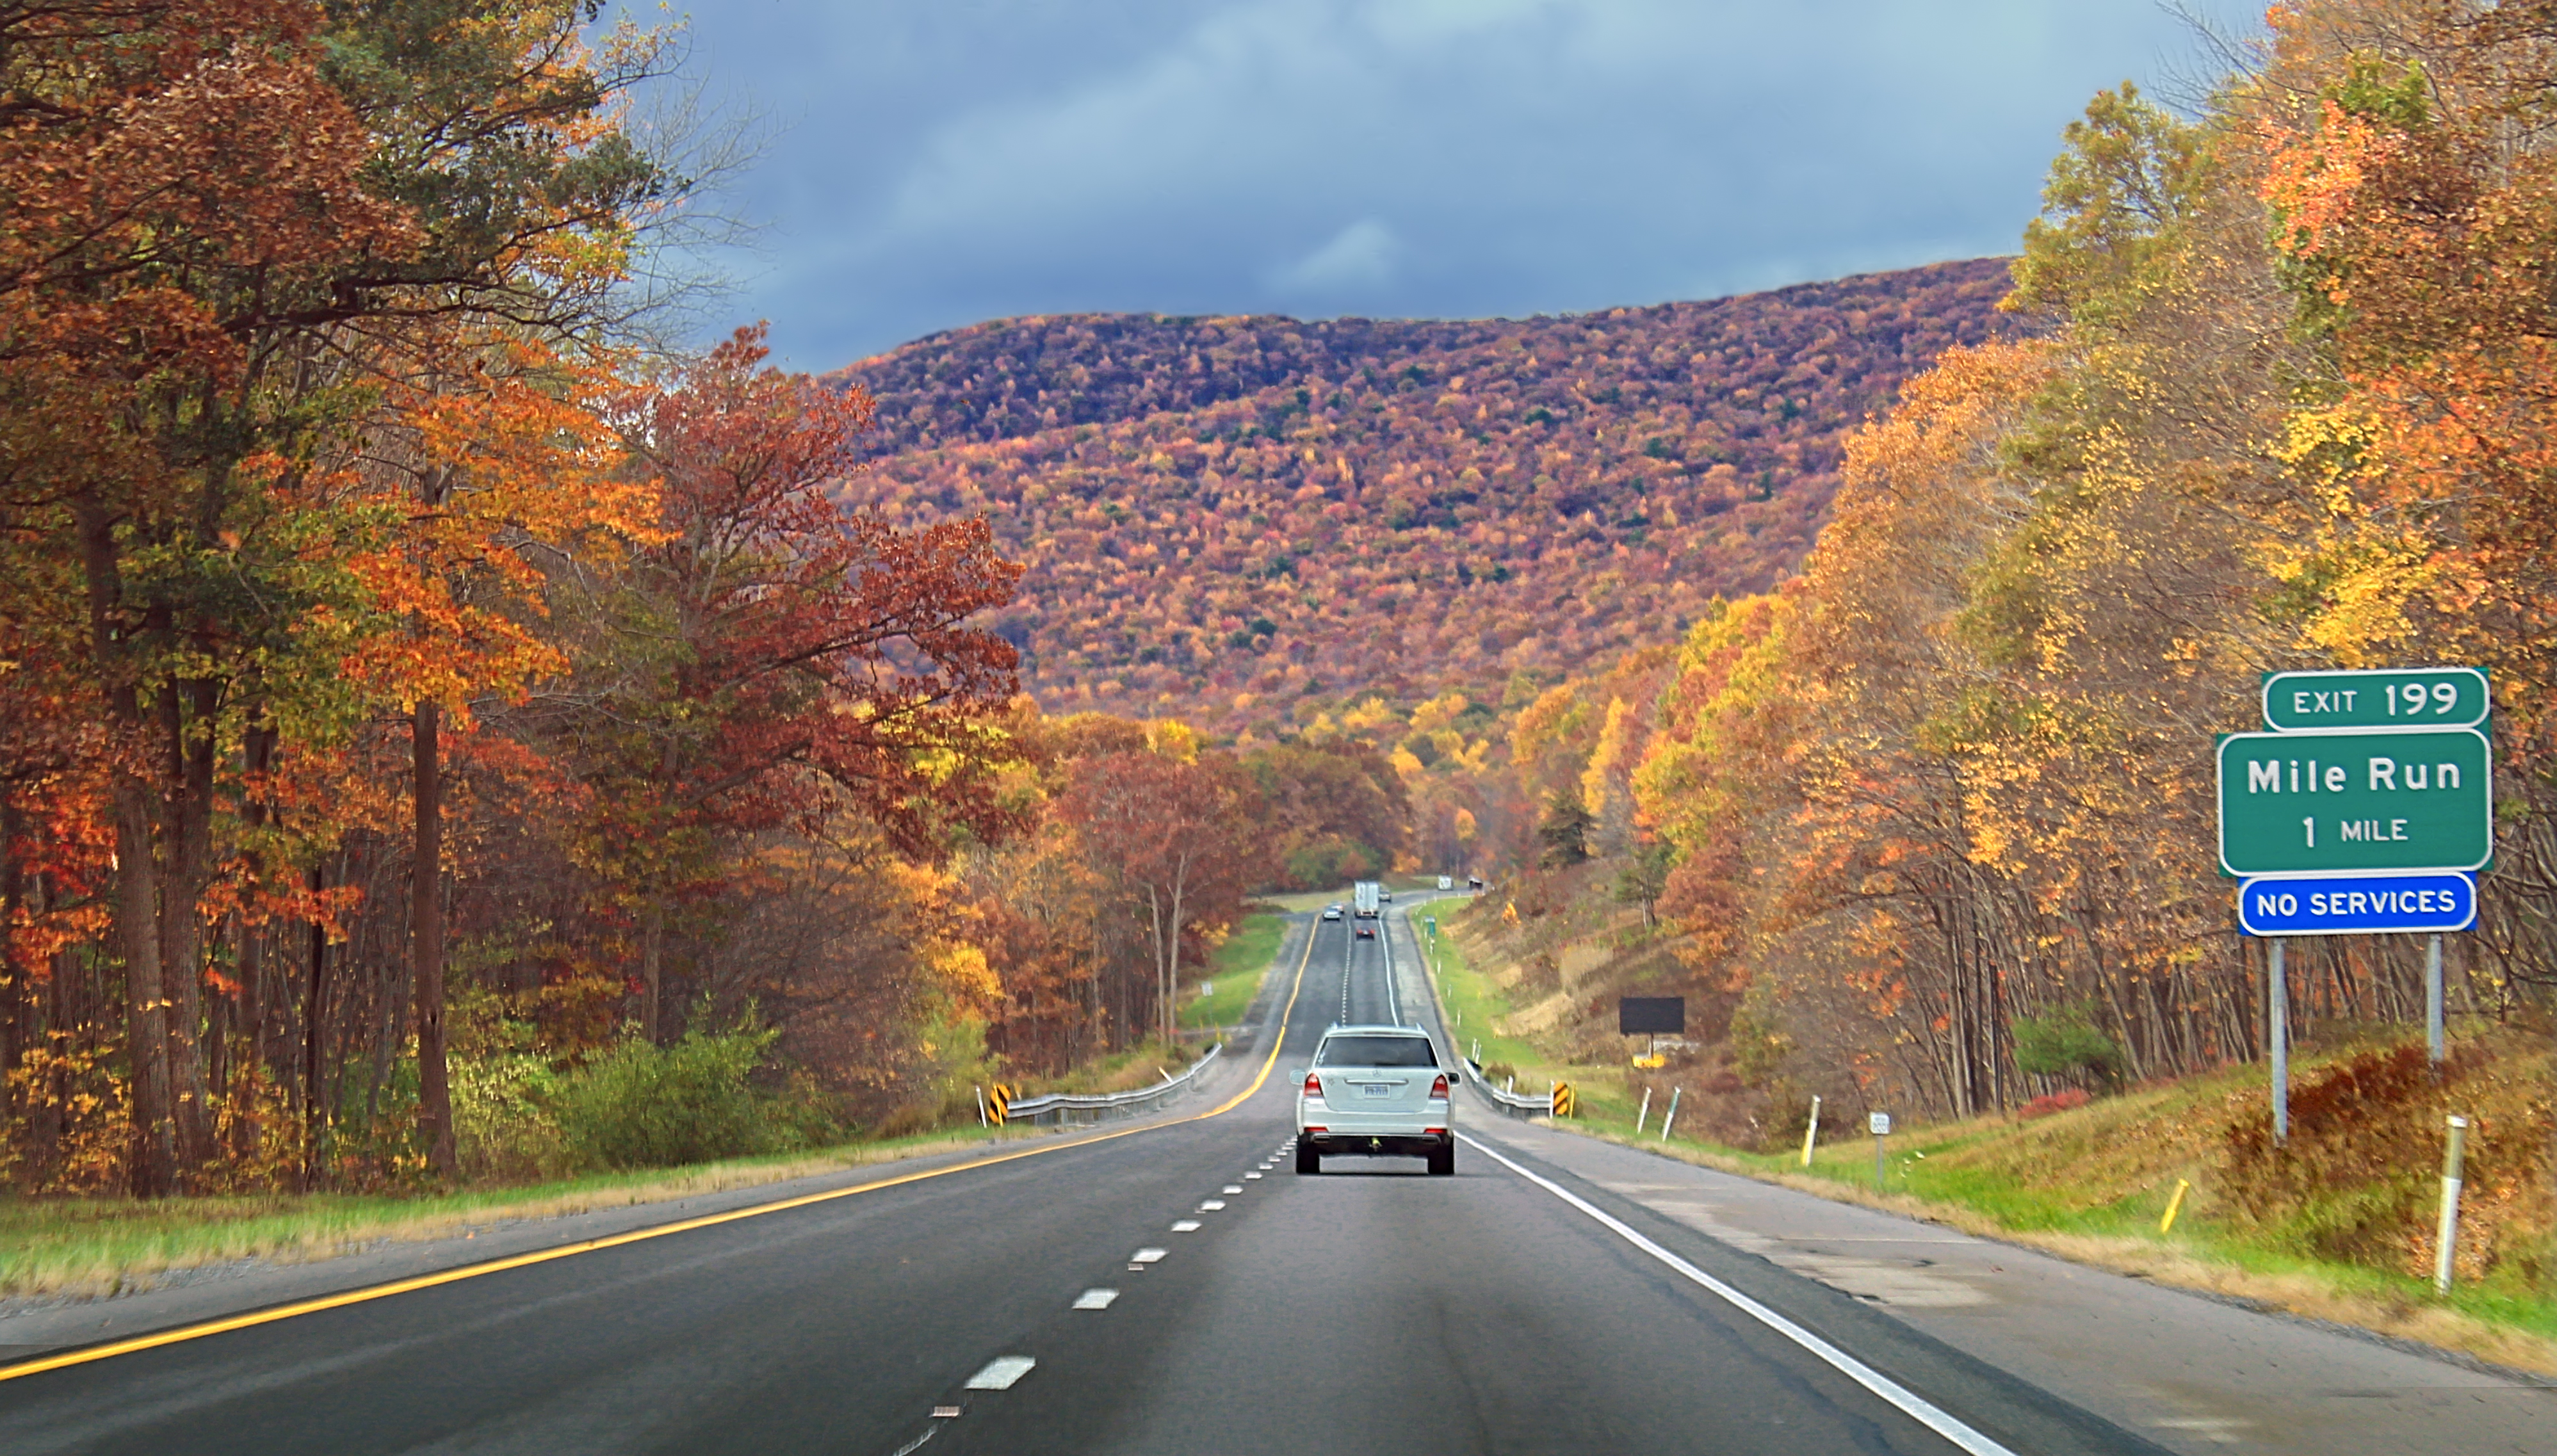
tree, sky, road, leaf, highway, driving, sign, foliage, autumn, overcast, lane, season, trees, road trip, hills, creativecommons, clouds, mountains, infrastructure, appalachianmountains, pennsylvania, unioncounty, interstate80, i80, milerun, baldeaglestateforest, highwaysign, exitsign, nonbuilding structure, controlled access highway